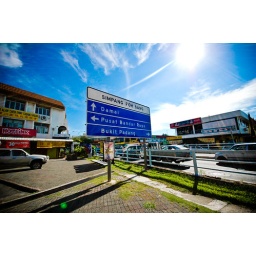
The sky are always blue in KK